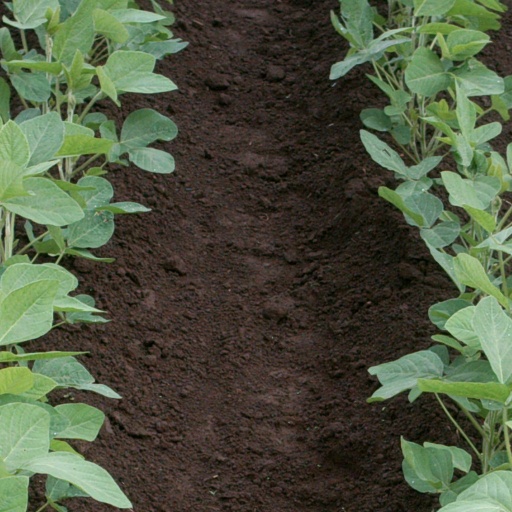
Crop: soybean